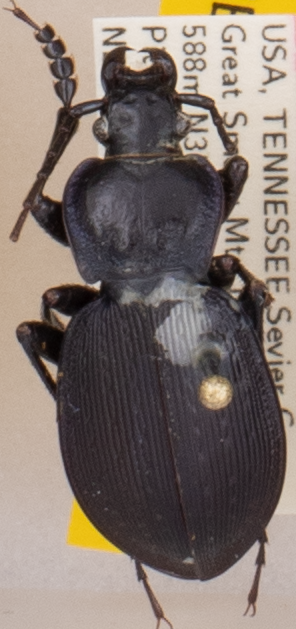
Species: Carabus goryi
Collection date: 2019-06-25
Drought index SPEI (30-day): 0.13
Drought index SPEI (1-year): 2.09
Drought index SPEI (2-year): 2.09